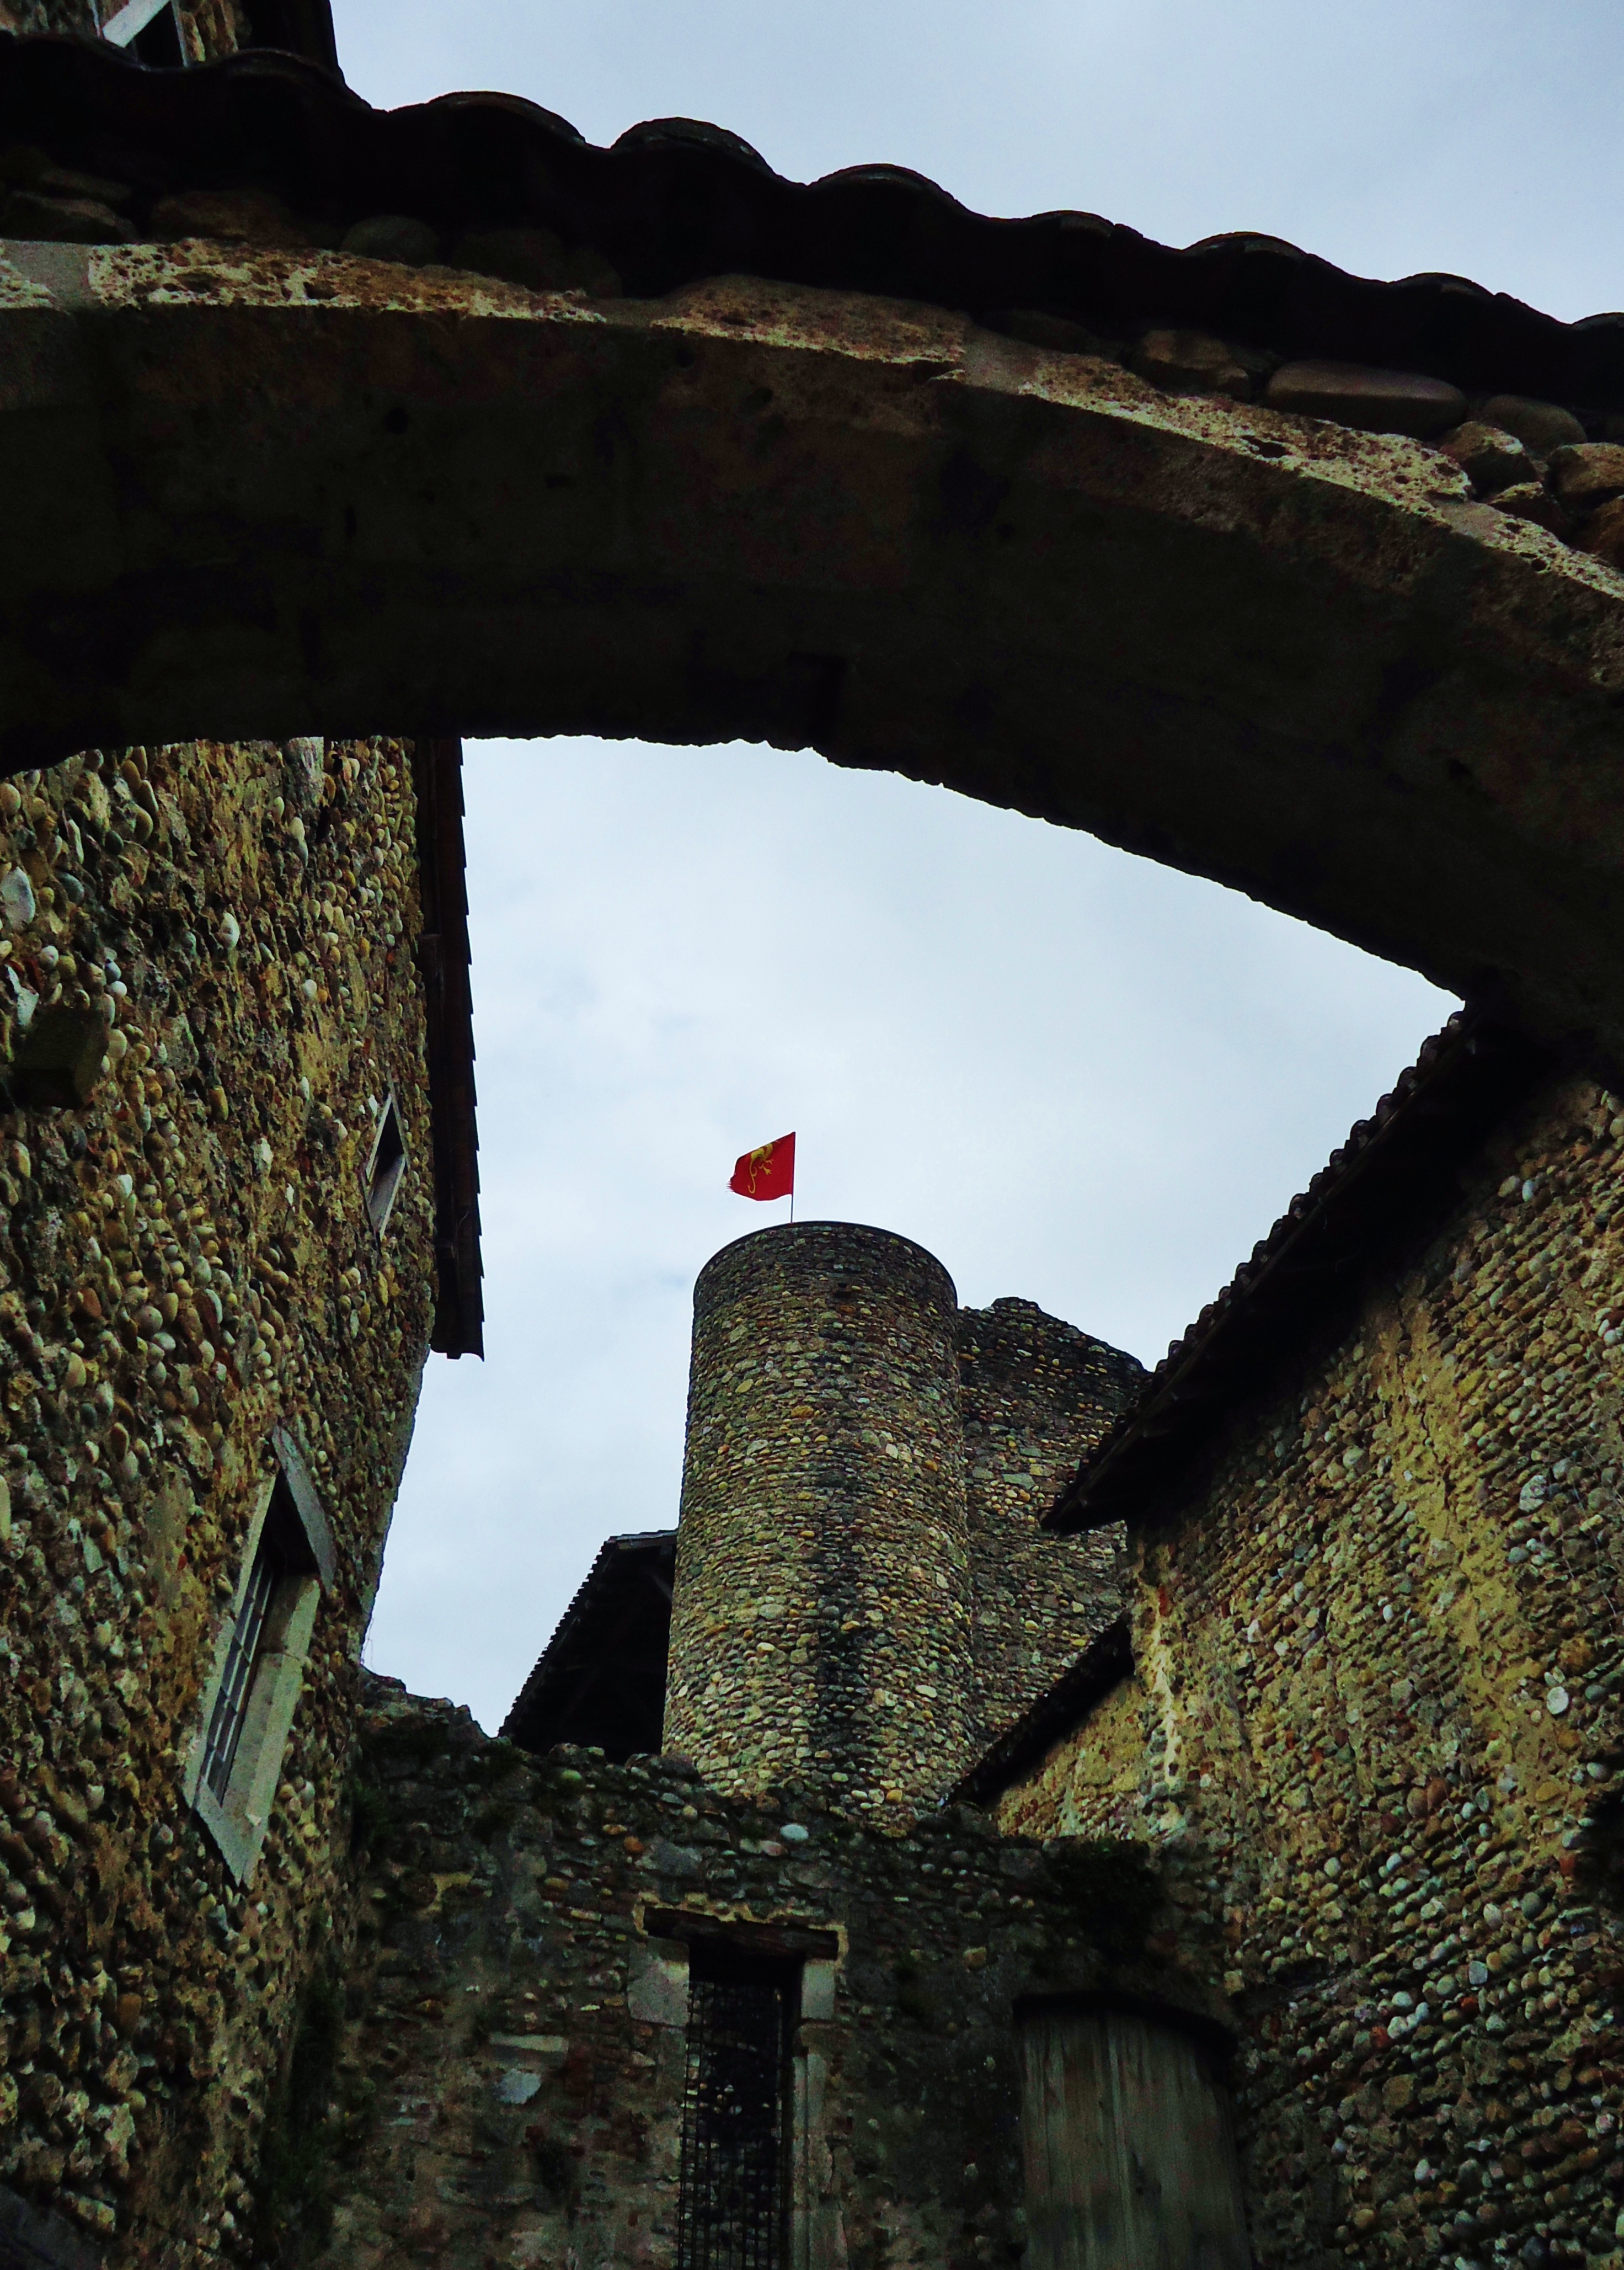
tree, rock, city, wall, village, france, reflection, tower, flag, castle, fortification, waterway, stones, medieval, ruins, monastery, entry, good looking, ark, fortifications, p rouges